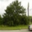
Label: oak_tree